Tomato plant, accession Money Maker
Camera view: tilt-top (135 deg); turntable rotation: 90 degrees
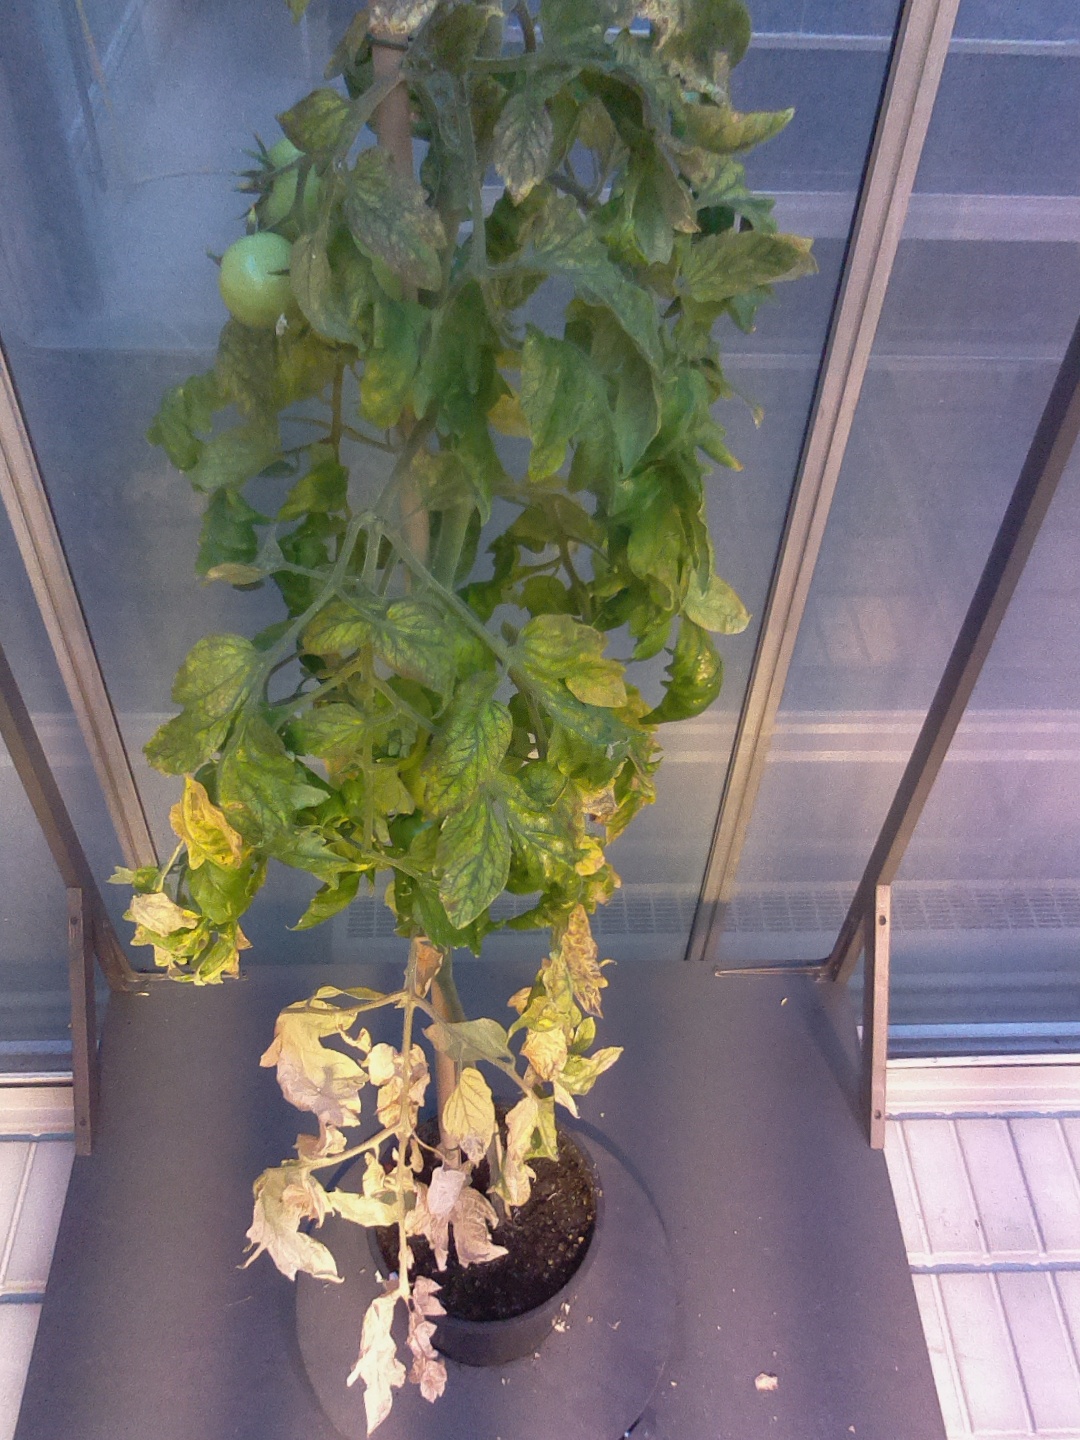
BBCH growth stage 79: 90% -100% of final fruit size